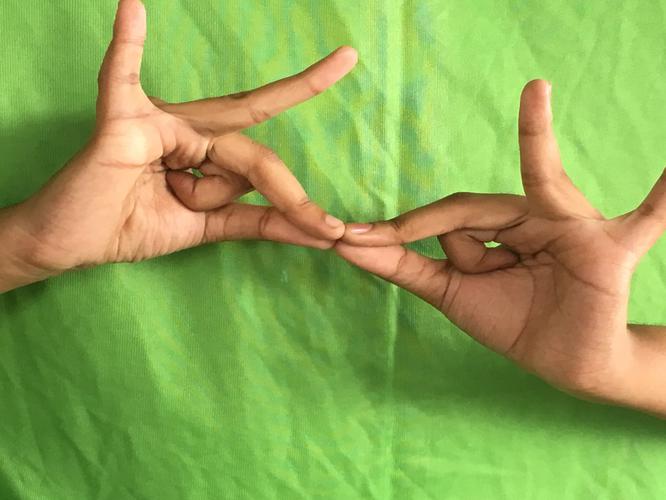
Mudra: Sakata
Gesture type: double_hand